Jeffrey Dahmer

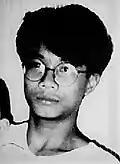
Konerak Sinthasomphone

In January 1979, on his father's urging, Dahmer enlisted in the United States Army. He underwent basic training at Fort McClellan in Anniston, Alabama, before training as a medical specialist at Fort Sam Houston in San Antonio, Texas. He was occasionally reprimanded for intoxication while stationed at Fort Sam Houston. On one occasion, an instance of insubordination resulted in his entire platoon being punished, earning Dahmer a severe beating from his fellow recruits.